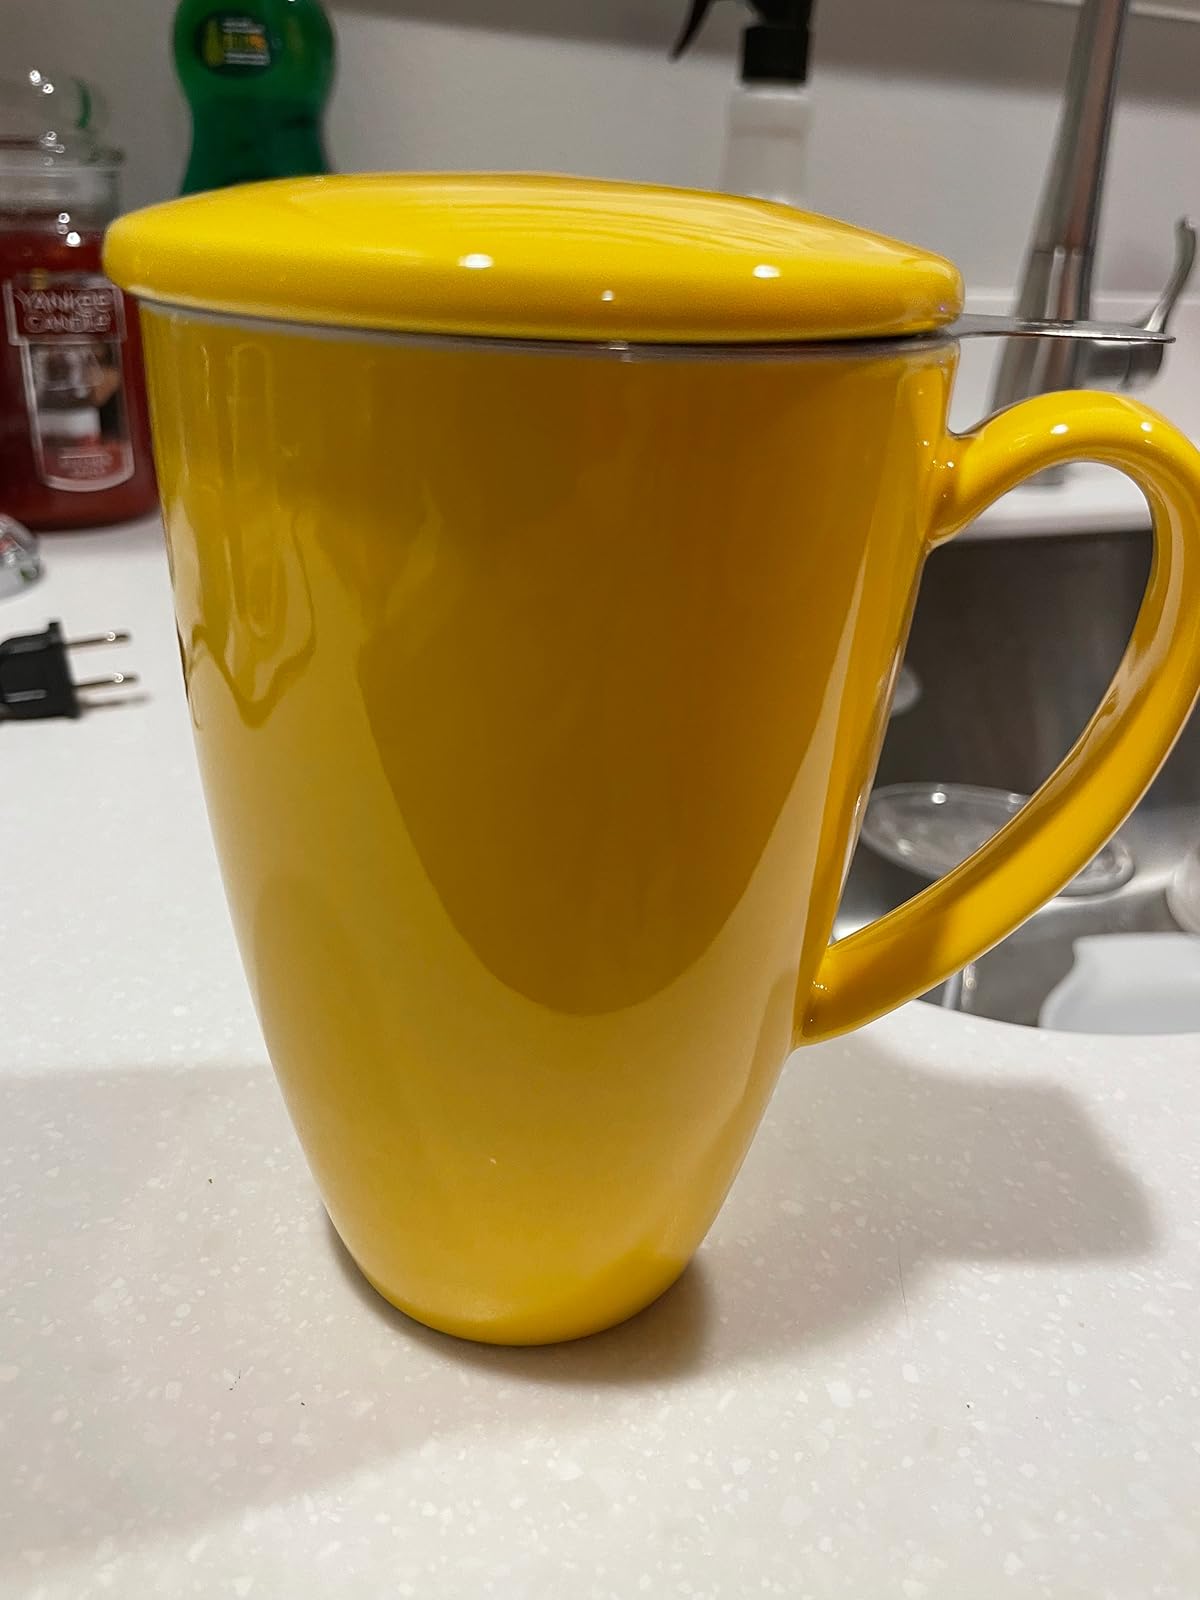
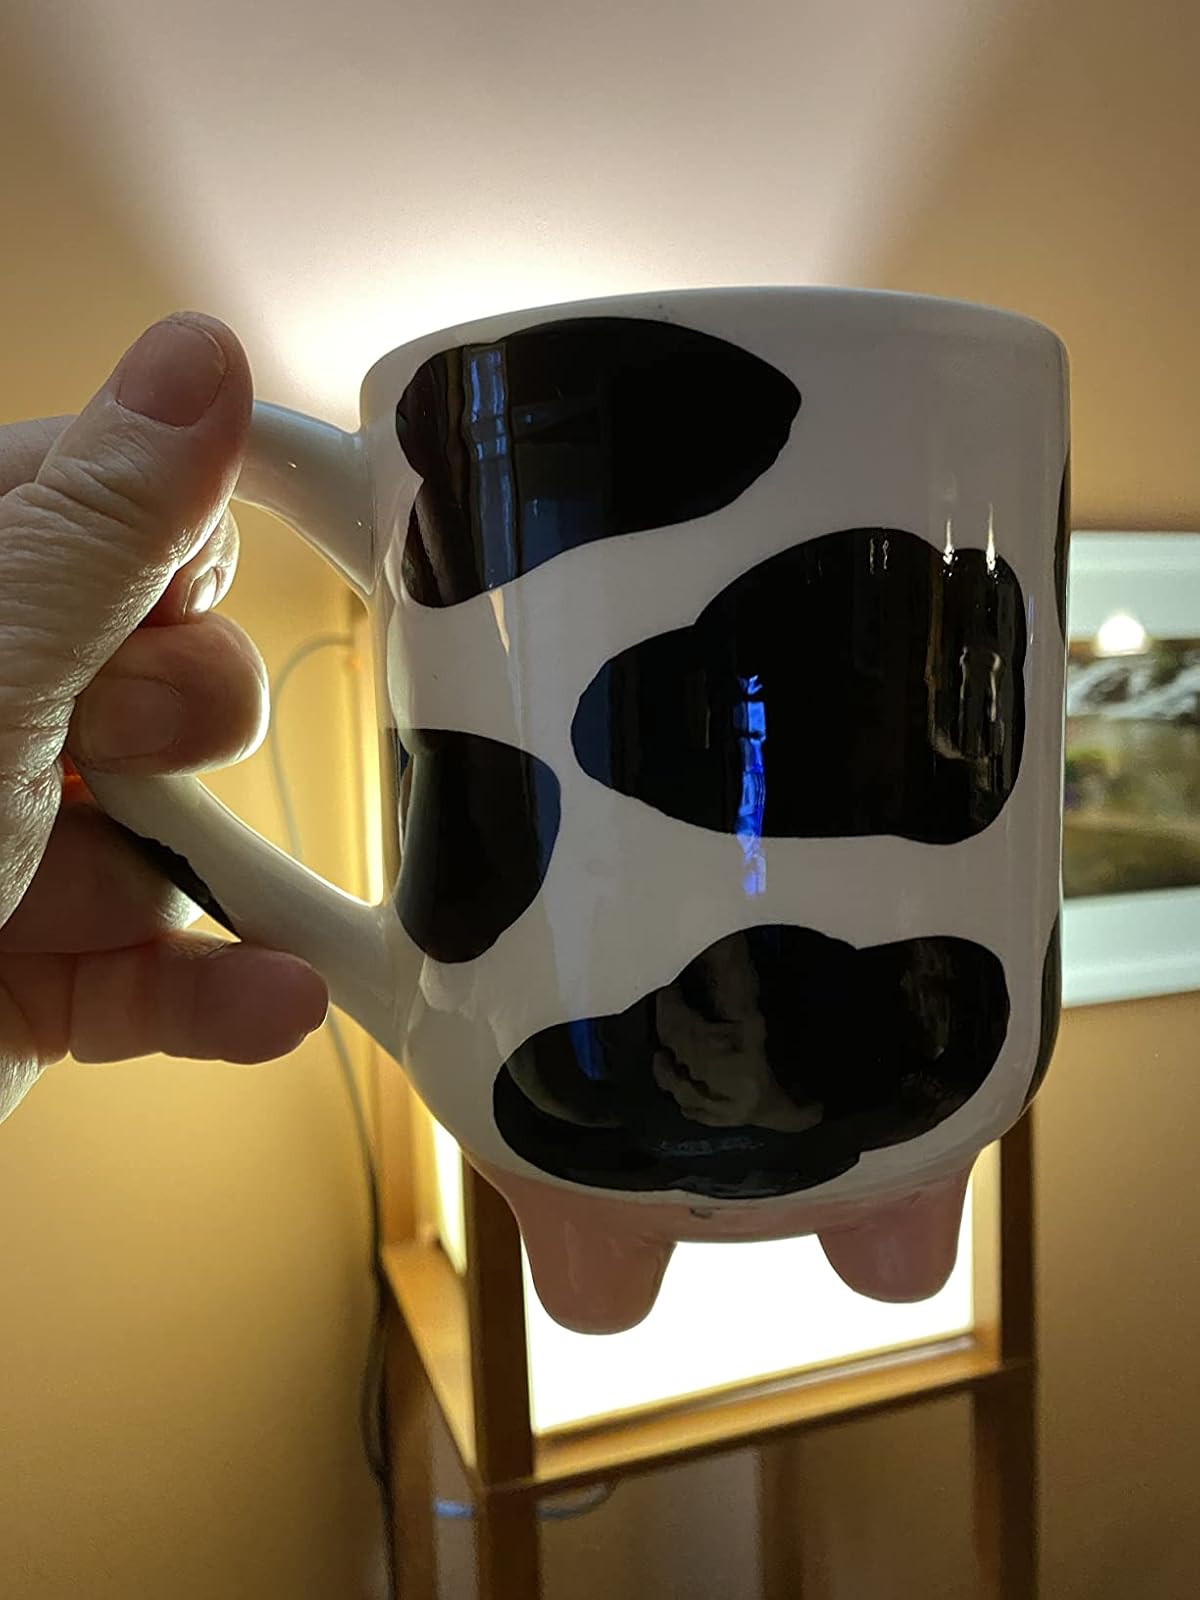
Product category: items_mug
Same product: no